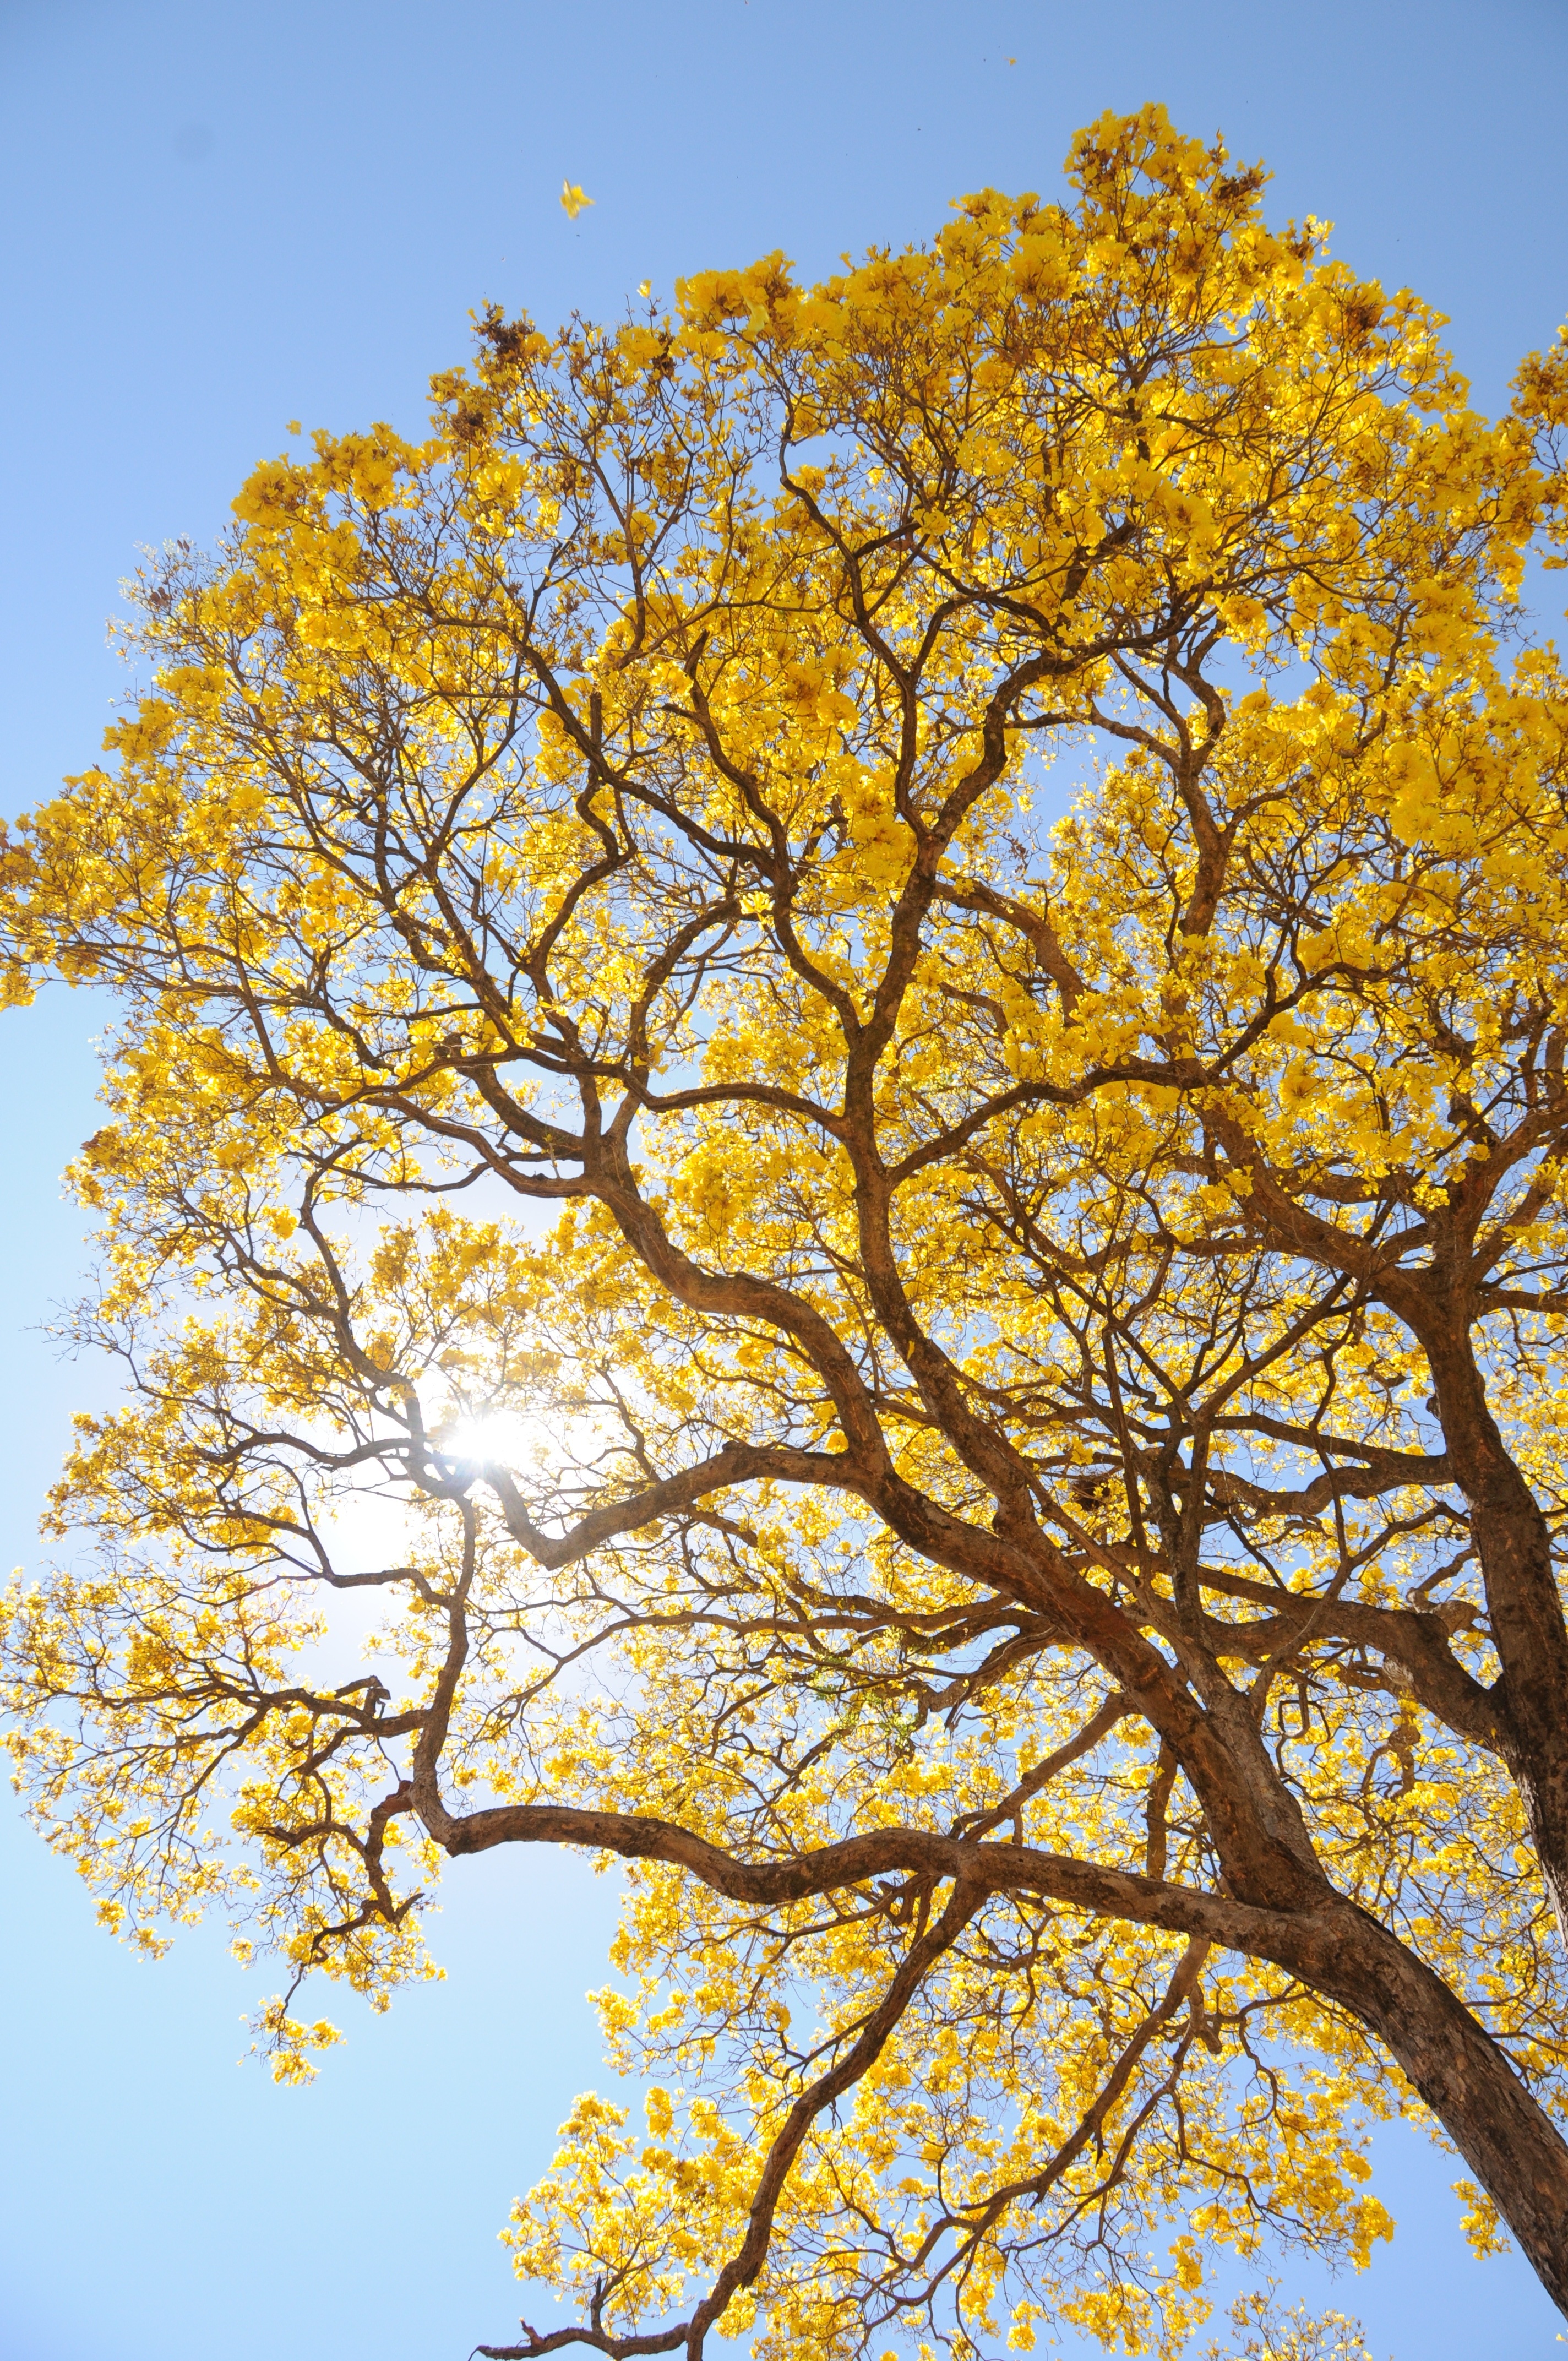
landscape, tree, branch, plant, sky, farm, sunlight, leaf, flower, spring, autumn, yellow, season, maple tree, deciduous, beautiful, larch, ecosystem, ip, flowering plant, maidenhair tree, woody plant, land plant